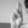
ASL letter: U